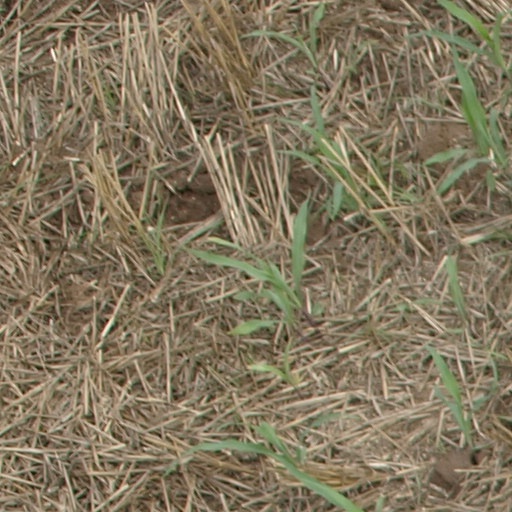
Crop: maize; corn